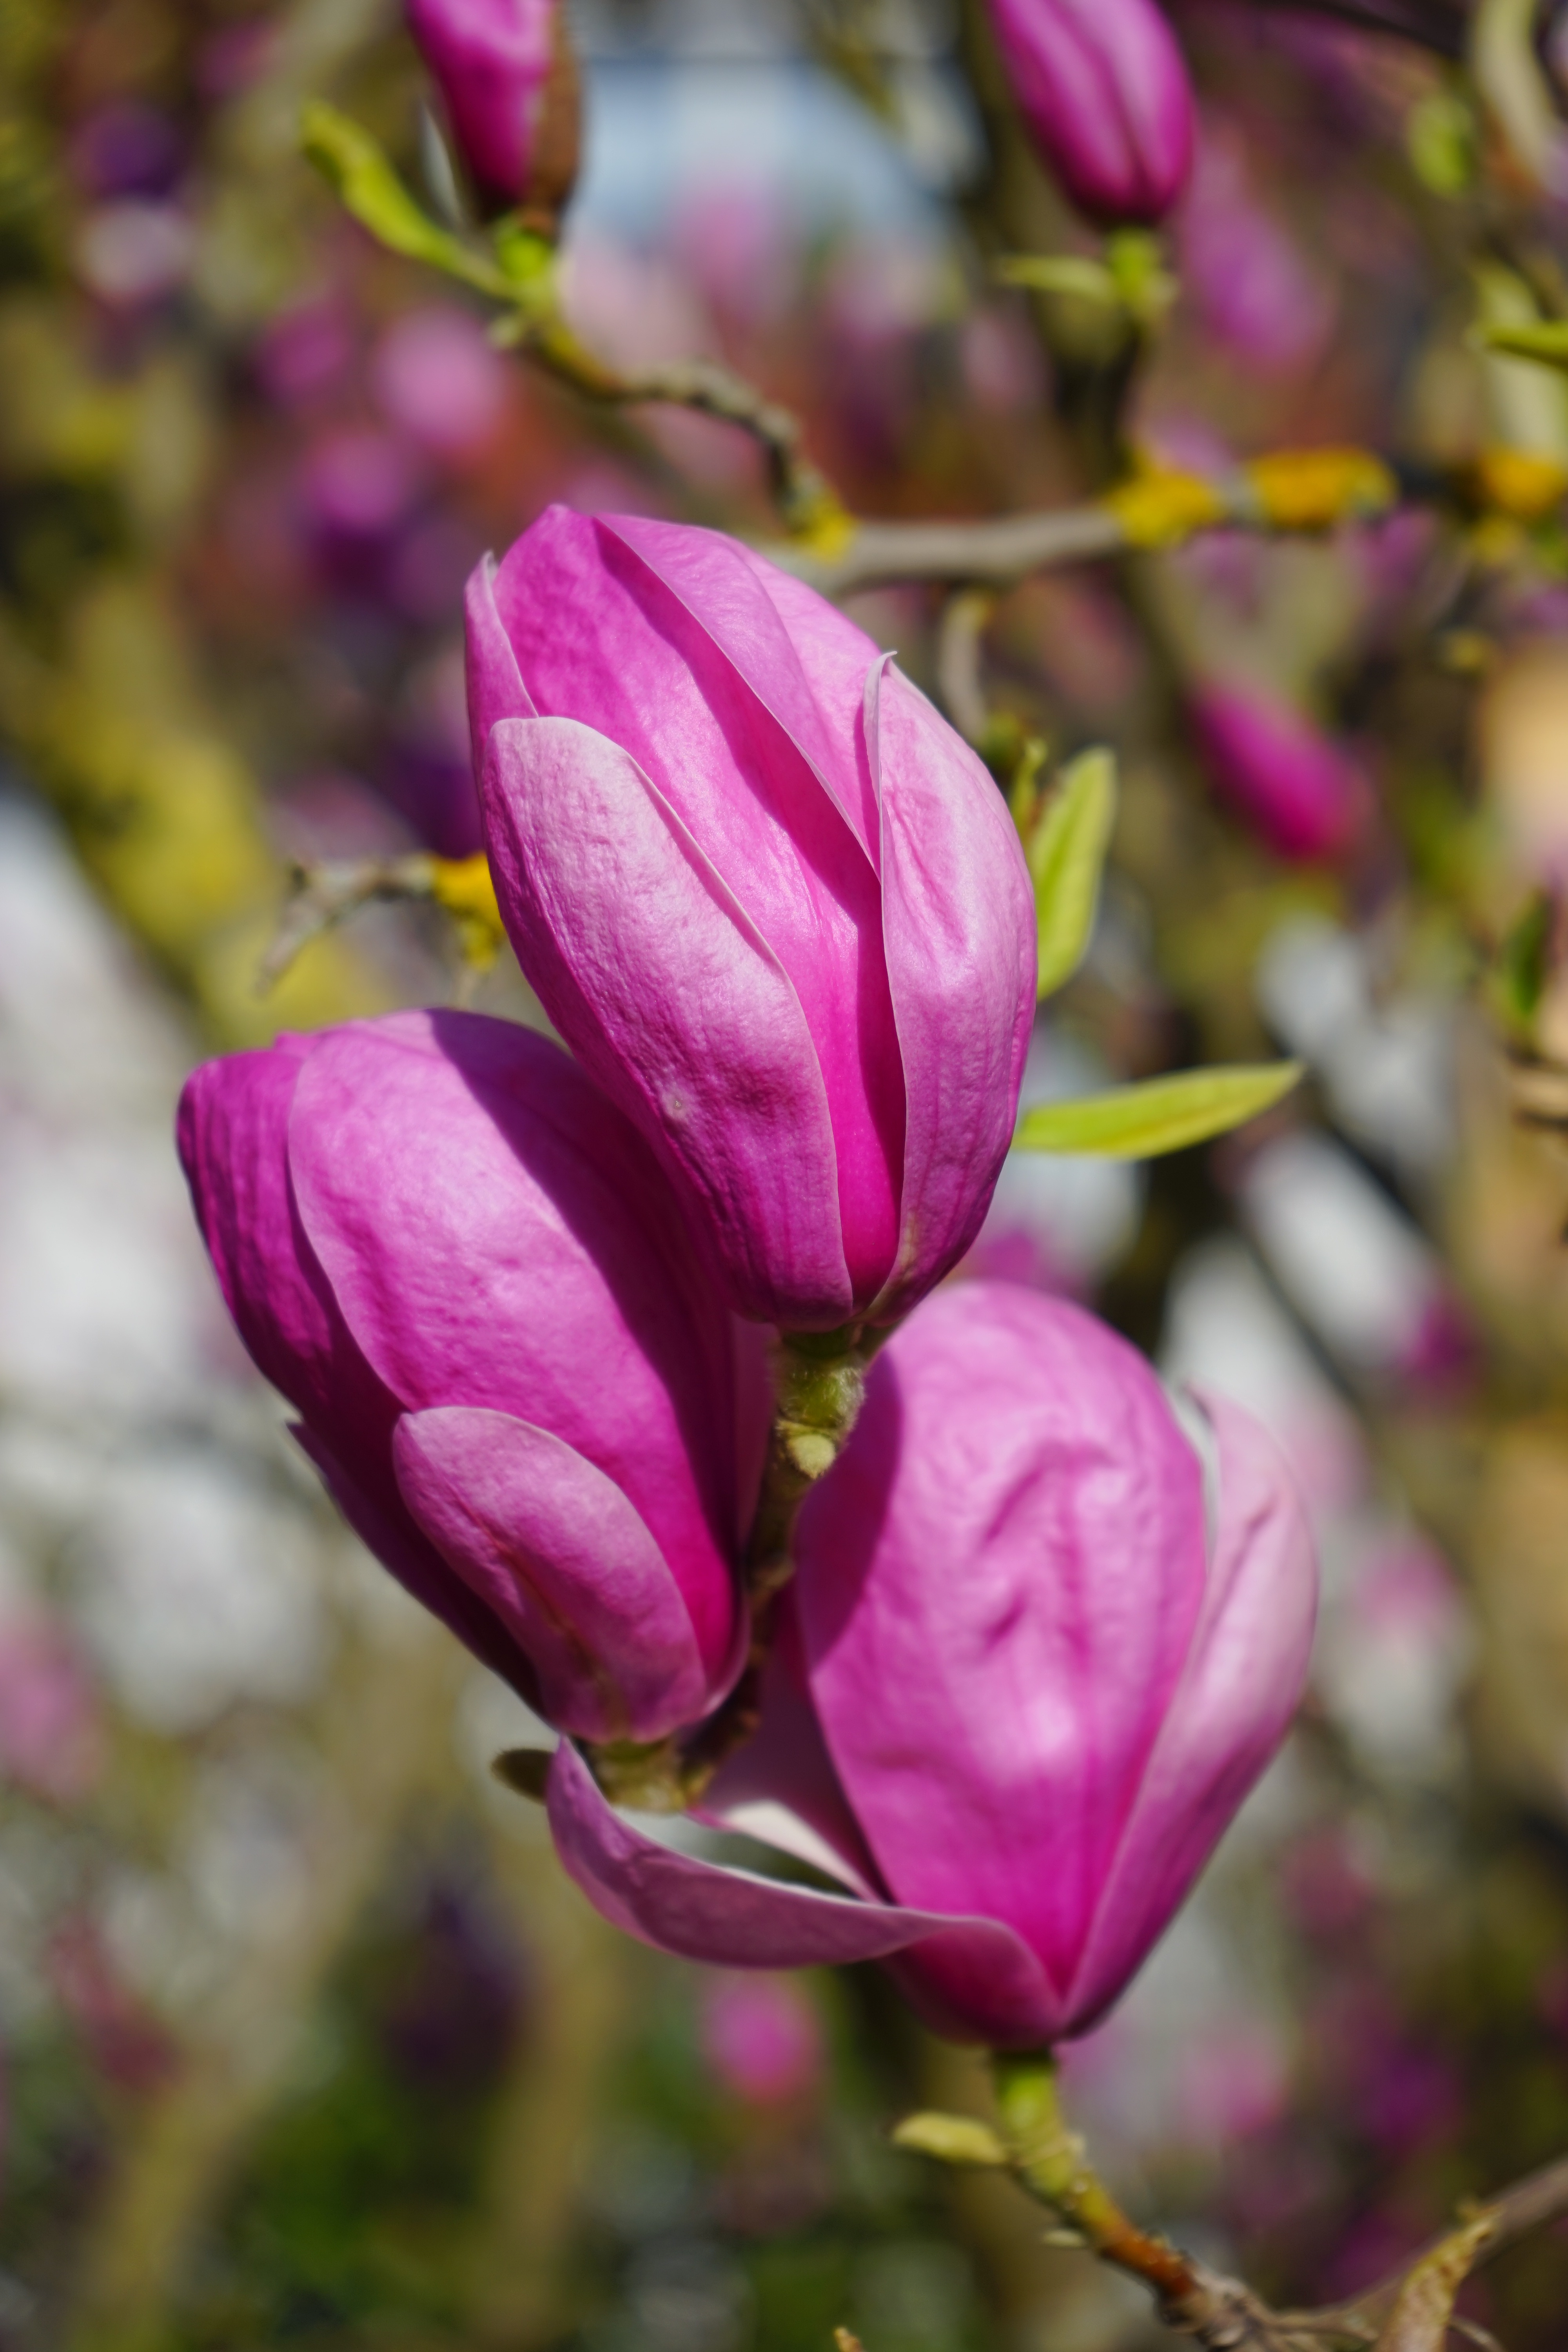
blossom, plant, flower, purple, petal, bloom, botany, flora, wildflower, shrub, violet, ornamental, magnolia, bud, magnoliaceae, reddish, macro photography, flowering plant, magnolia blossom, magnoliengewaechs, red violet, tulip magnolia, magnolia soulangeana, land plant, magnolia family, yulan magnolia, magnolia liliiflora, magnolia denudata